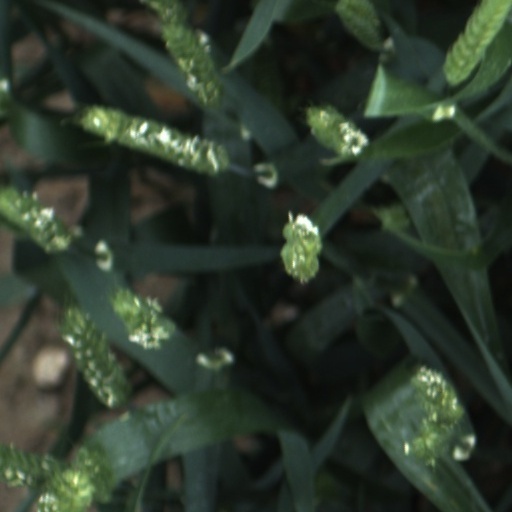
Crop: wheat